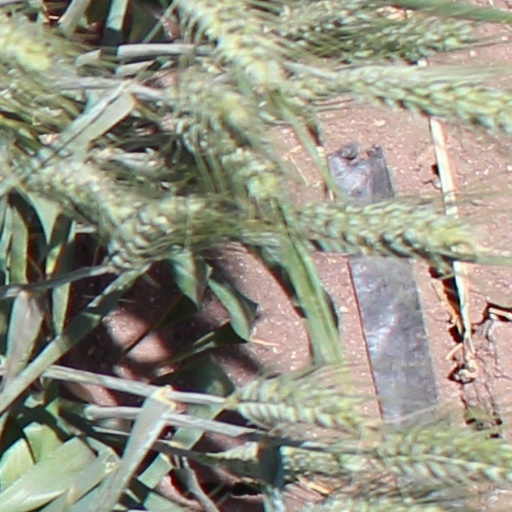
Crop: wheat